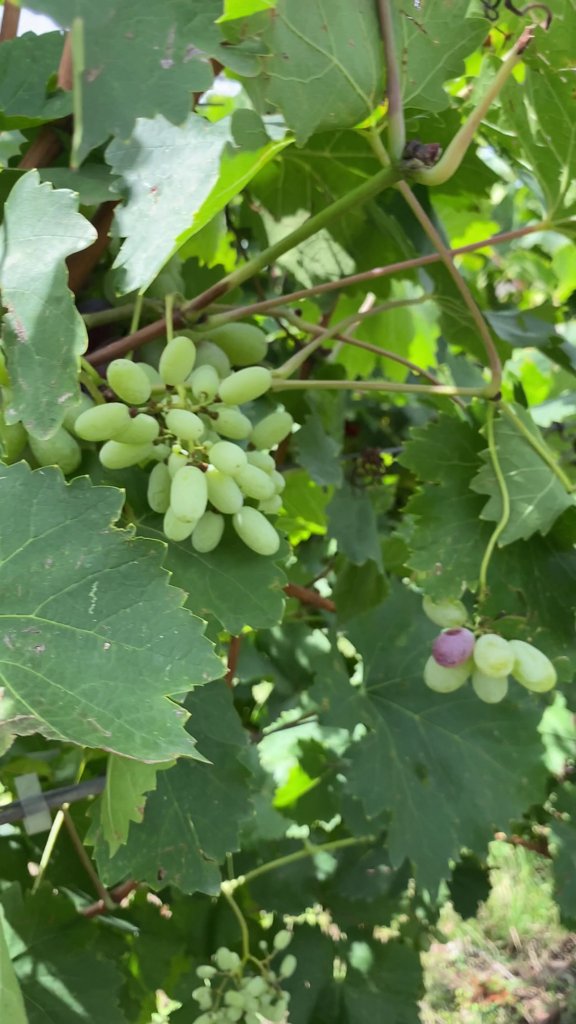
Berries visible: 39
Grape clusters: 2